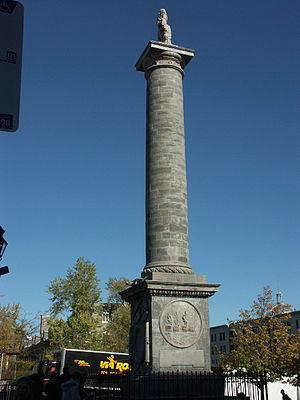
La colonne Nelson de Montréal se trouve au nord de la place Jacques-Cartier à Montréal, centrée dans l'axe de la place, et érigée en mémoire de l'amiral Horatio Nelson.